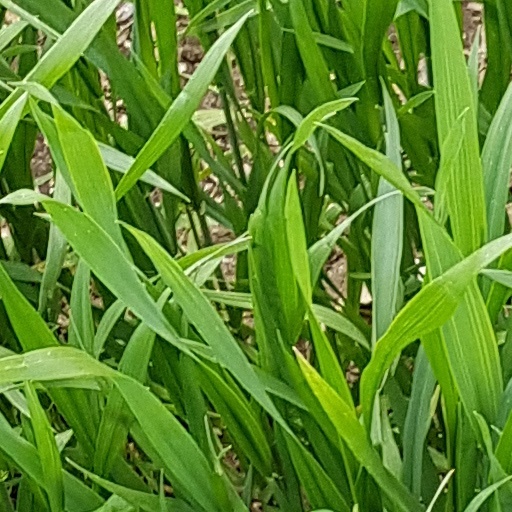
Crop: wheat